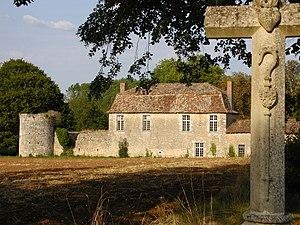
L'abbatiale de l'abbaye Notre-Dame de La Réau
L’abbaye Notre-Dame de la Réau, située sur la rive gauche du Clain dans un coin isolé des confins du Poitou et de la Basse-Marche, est fondée au XIIᵉ siècle par les chanoines suivant la règle de saint Augustin ; elle se trouve sur la commune de Saint-Martin-l'Ars dans le département de la Vienne.